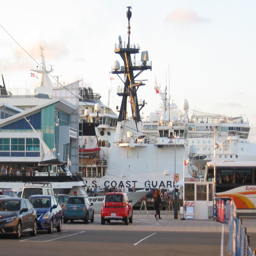
a bustle of activity seen .